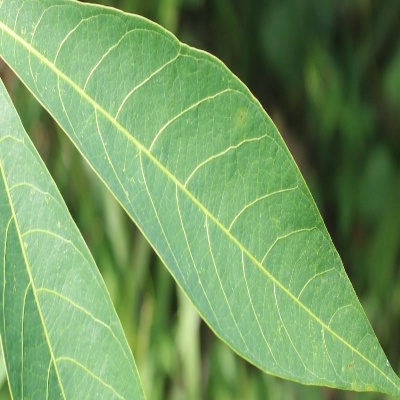
Crop: Cassava
Condition: green mite